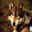
Label: wolf